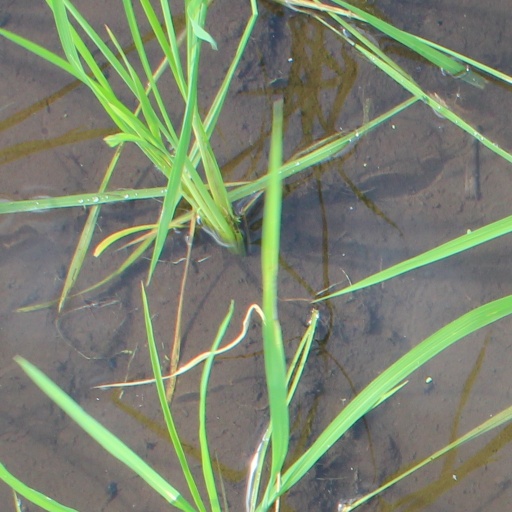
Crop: rice